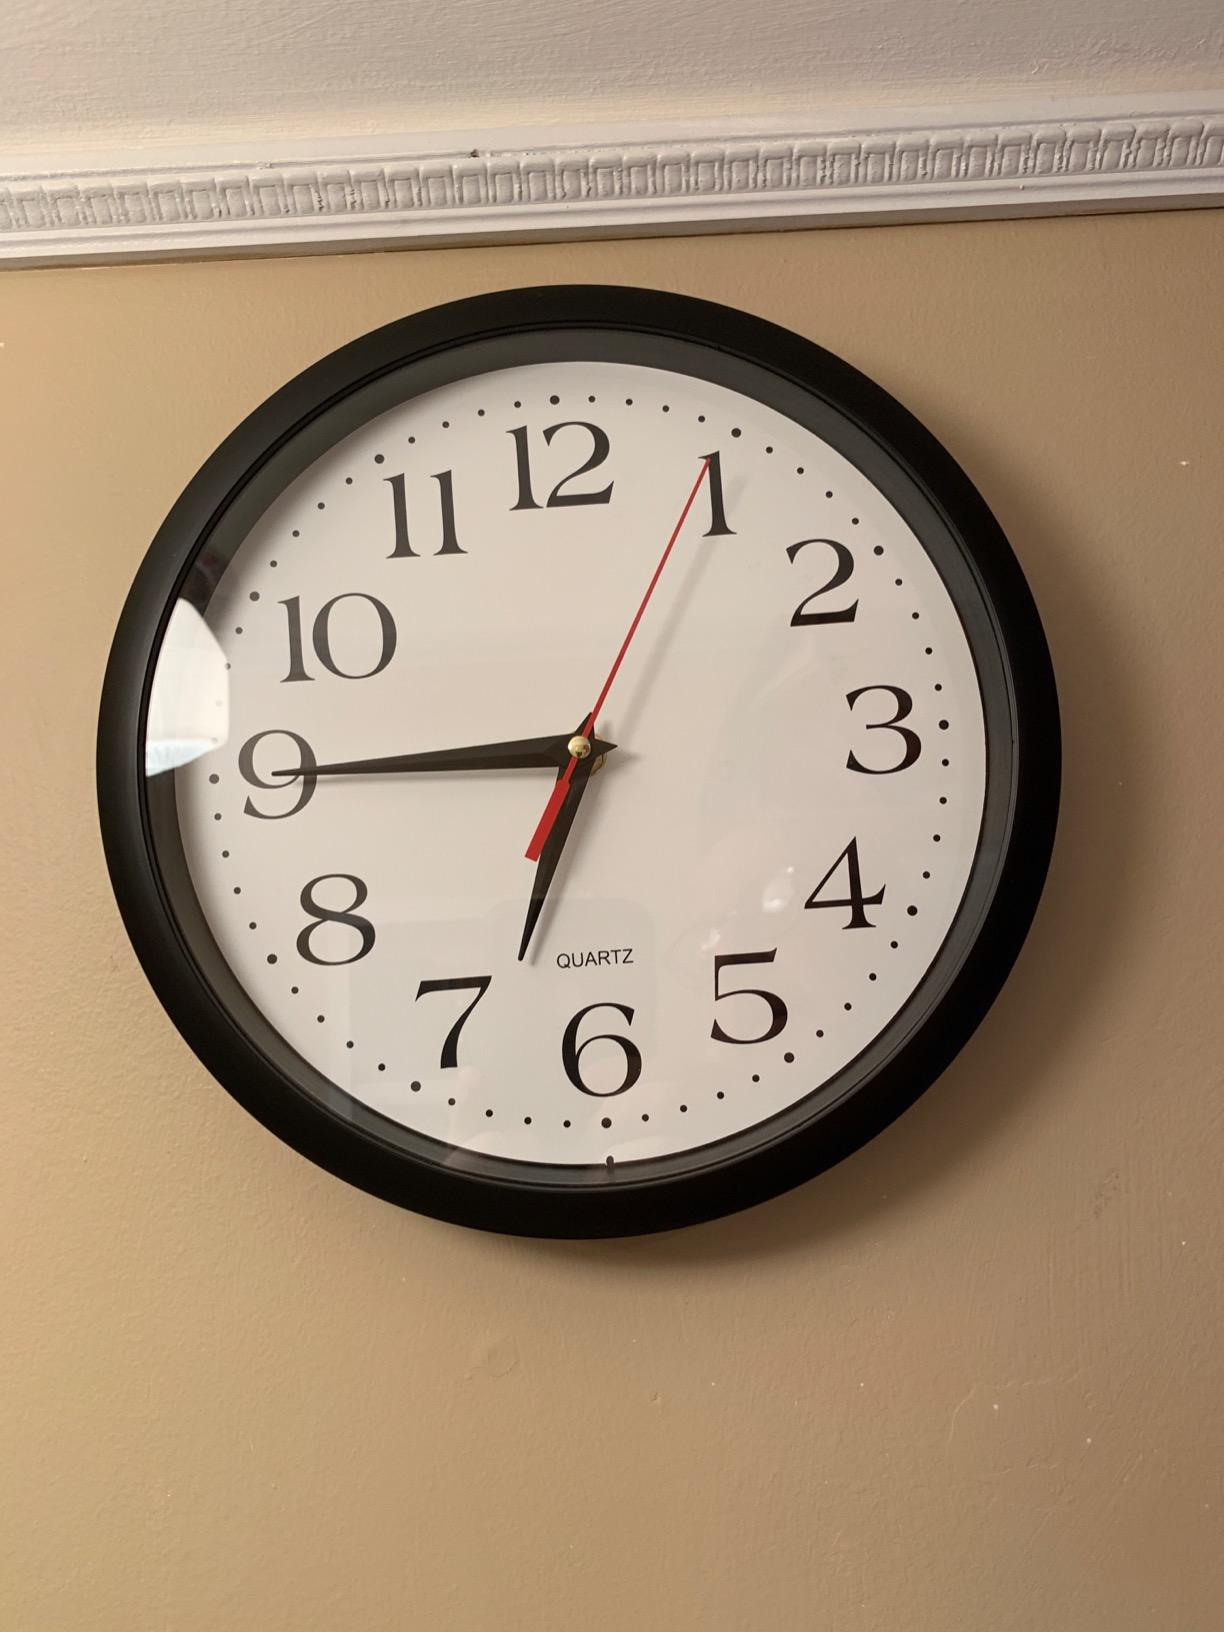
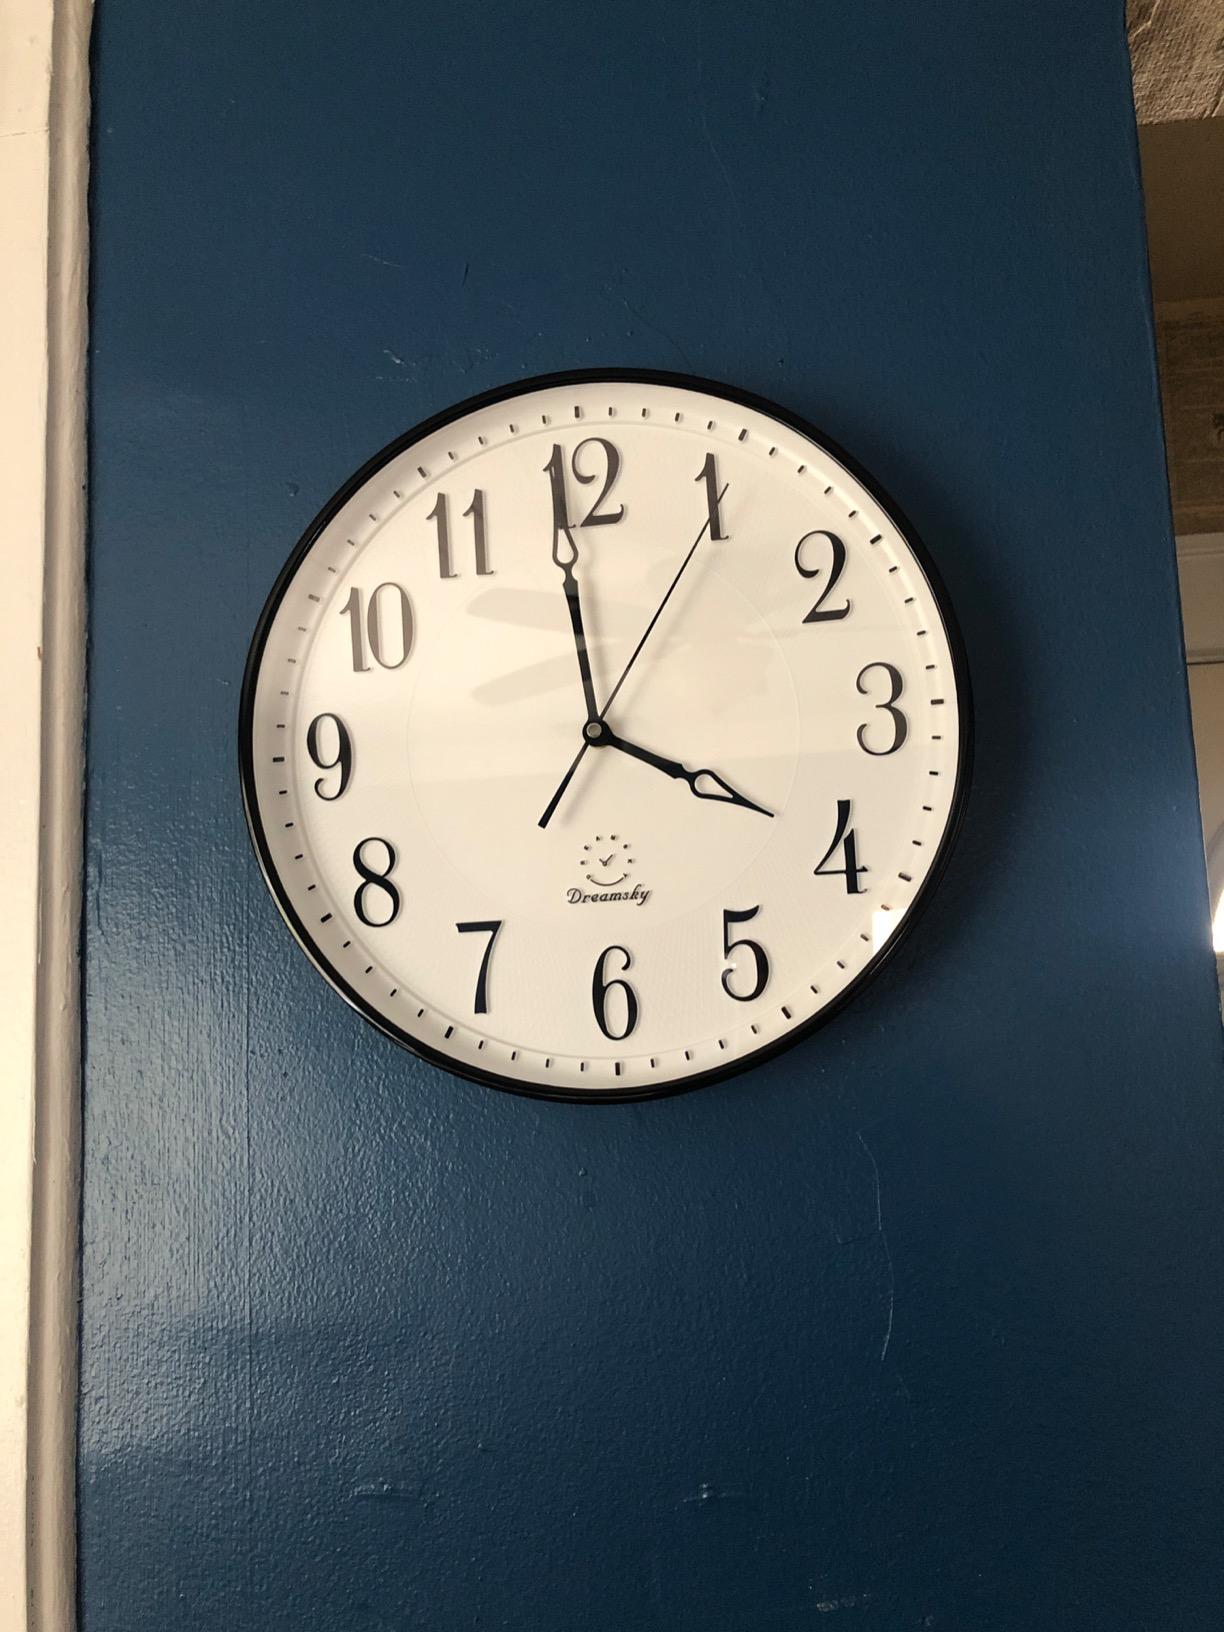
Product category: clock
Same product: no